Jacob Theodor Klein

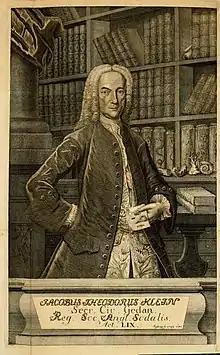
A portrait of Klein, from his time as Secretary of Danzig, featured in "Historiae Piscium Naturalis"

Klein was born in a family of lawyers on 15 August 1685 in Königsberg, Duchy of Prussia (now Kaliningrad, Russia). He studied law at the University of Königsberg while also attending lectures on natural history, music, and history. Between 1706 and 1712, Klein travelled through England, the Holy Roman Empire, and the Dutch Republic in an educational journey, before returning to Königsberg. He was present in England during the first parliament of 1707. He was unable to go through France possibly due to the Spanish War of Succession. He moved to Danzig after the death of his father, where he was elected city secretary in 1713 in the service of Augustus II, Elector of Saxony. Between 1714 and 1716 he served as the city's representative, or “resident secretary at court,” ("residierender Sekretär") in Dresden and then Warsaw. He accompanied Peter the Great who was visiting Germany and represented Danzig at the marriage of the daughter of Augustus III and the King of Sicily in 1737.